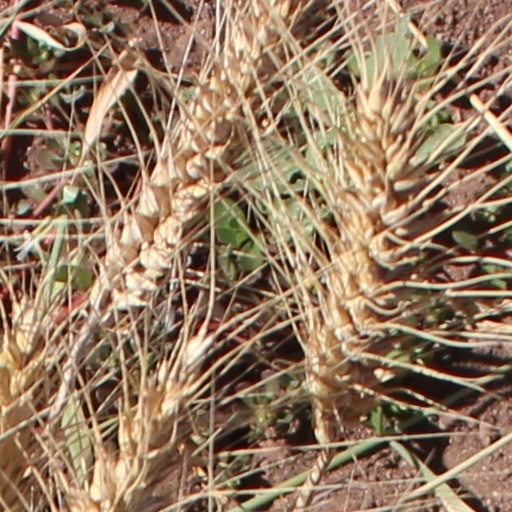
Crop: wheat